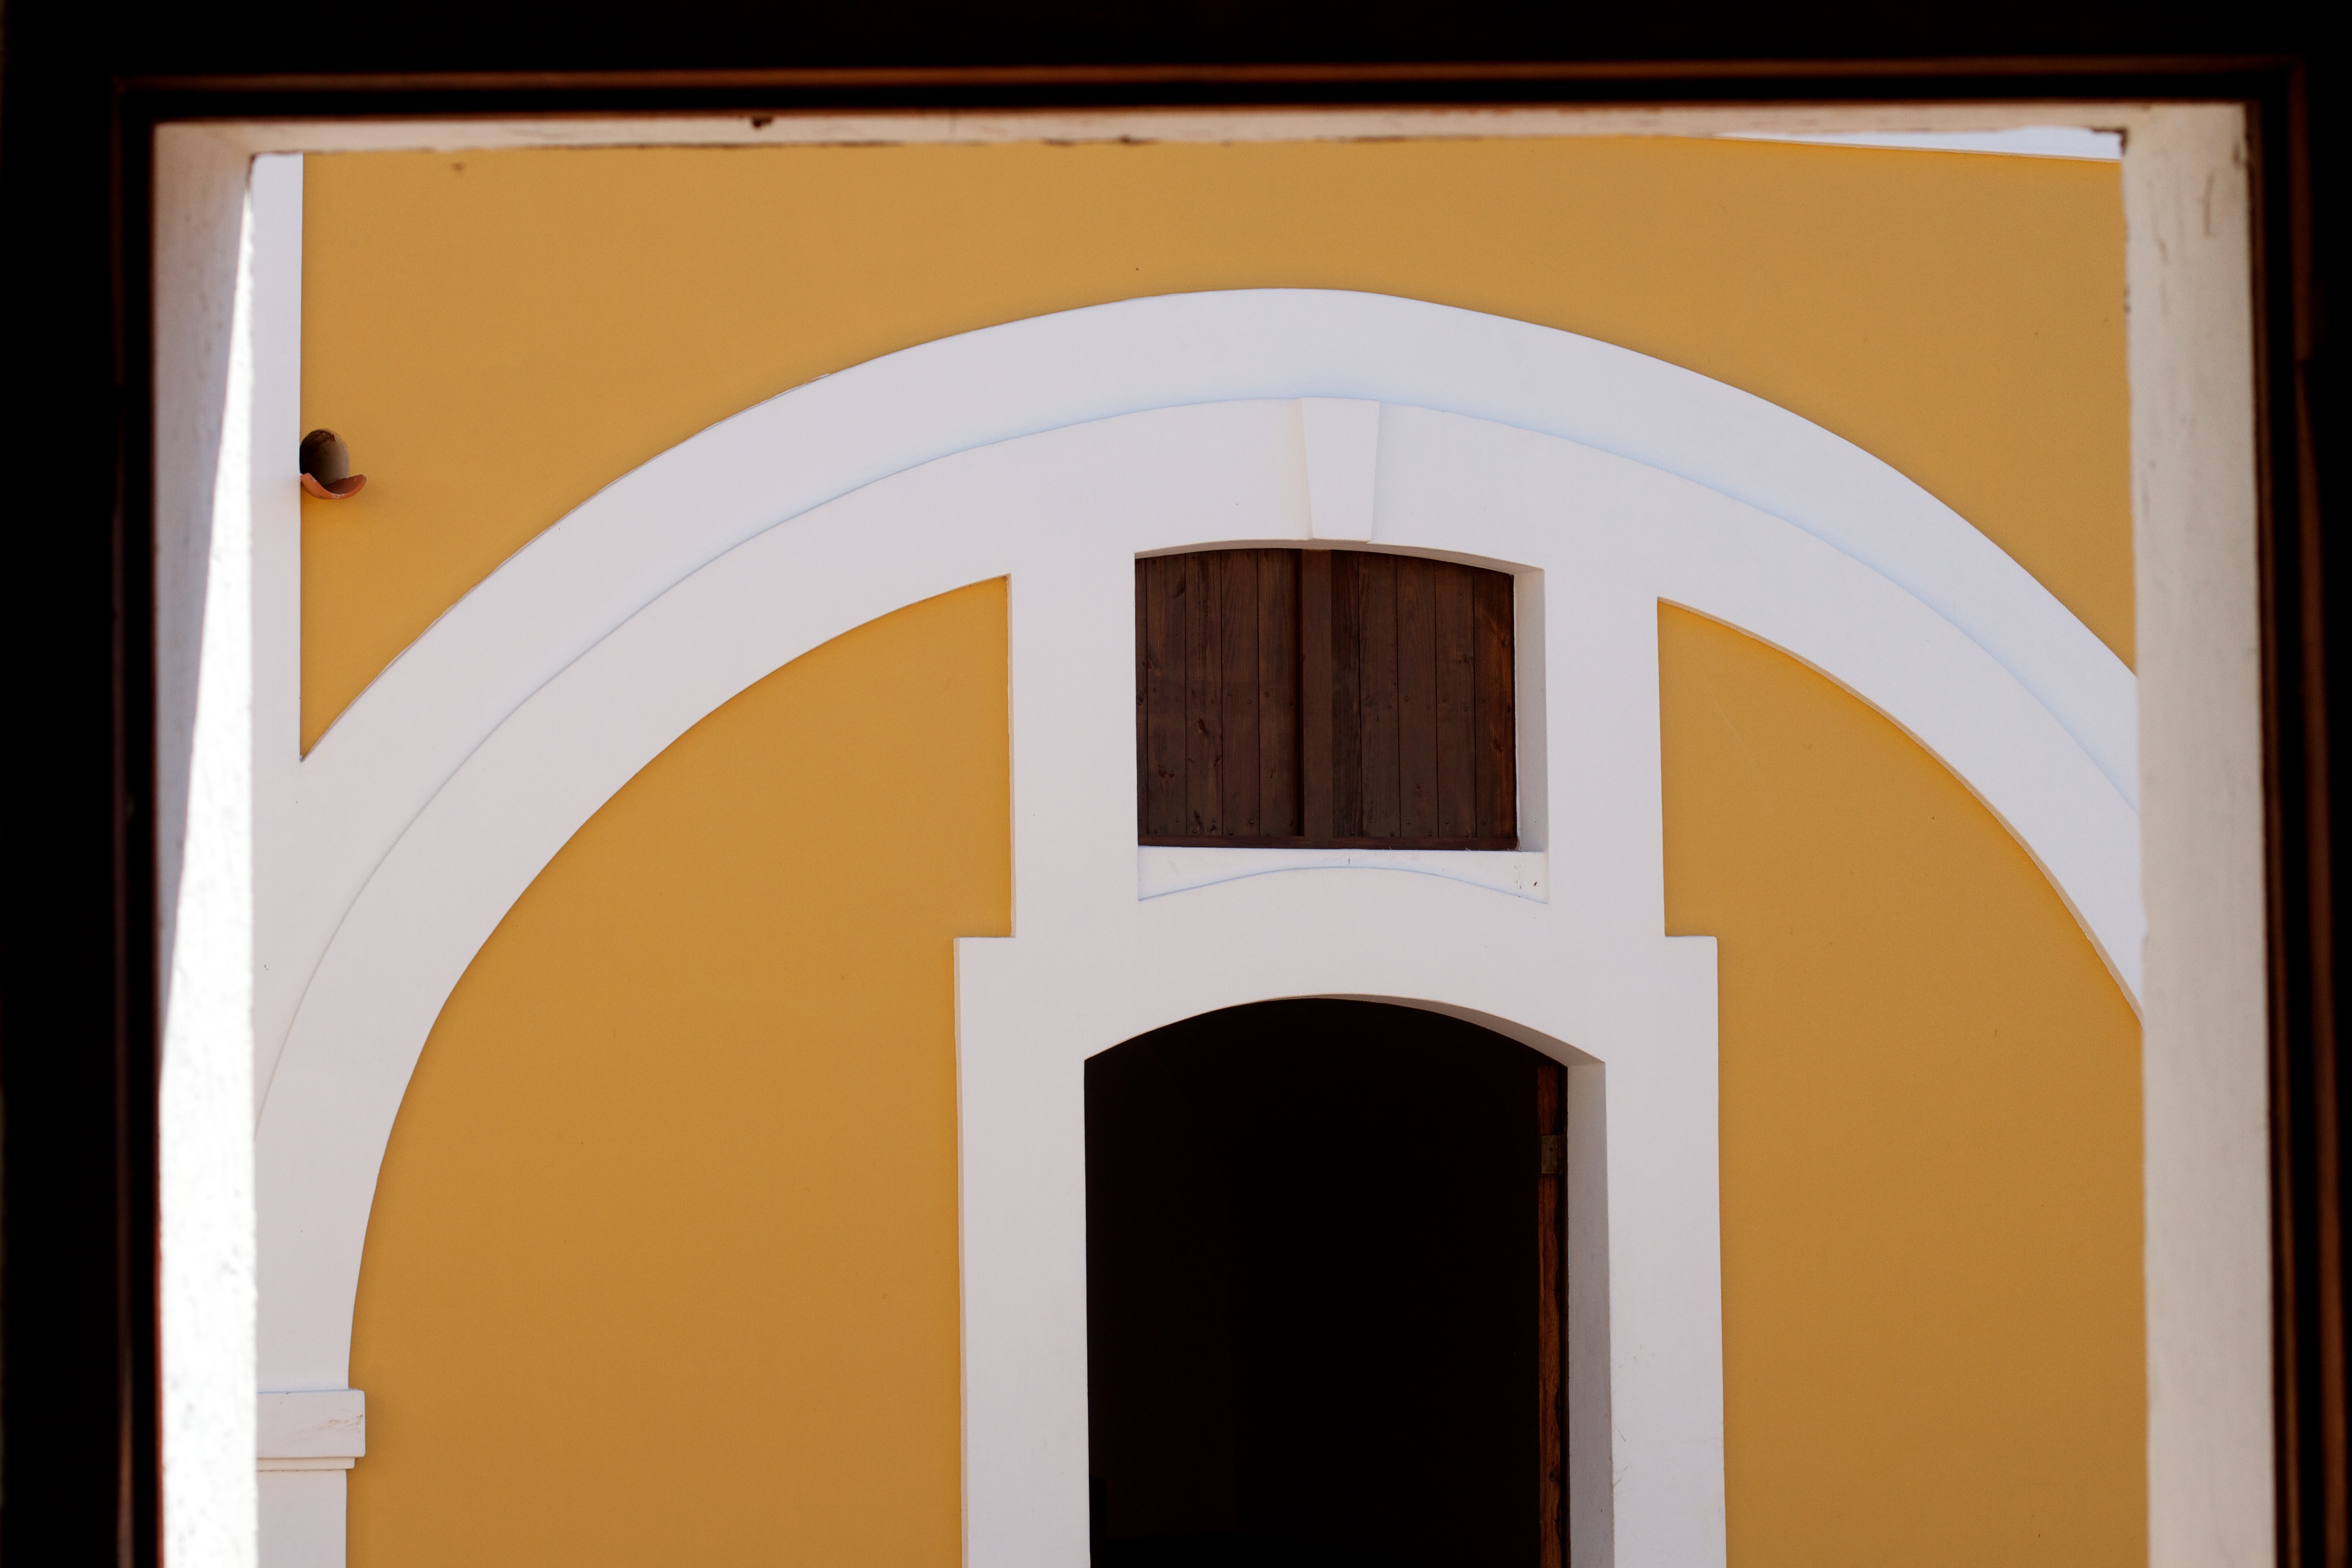
architecture, wood, white, house, window, glass, number, wall, arch, color, facade, yellow, door, circle, interior design, art, cool image, symmetry, picture frame, shape